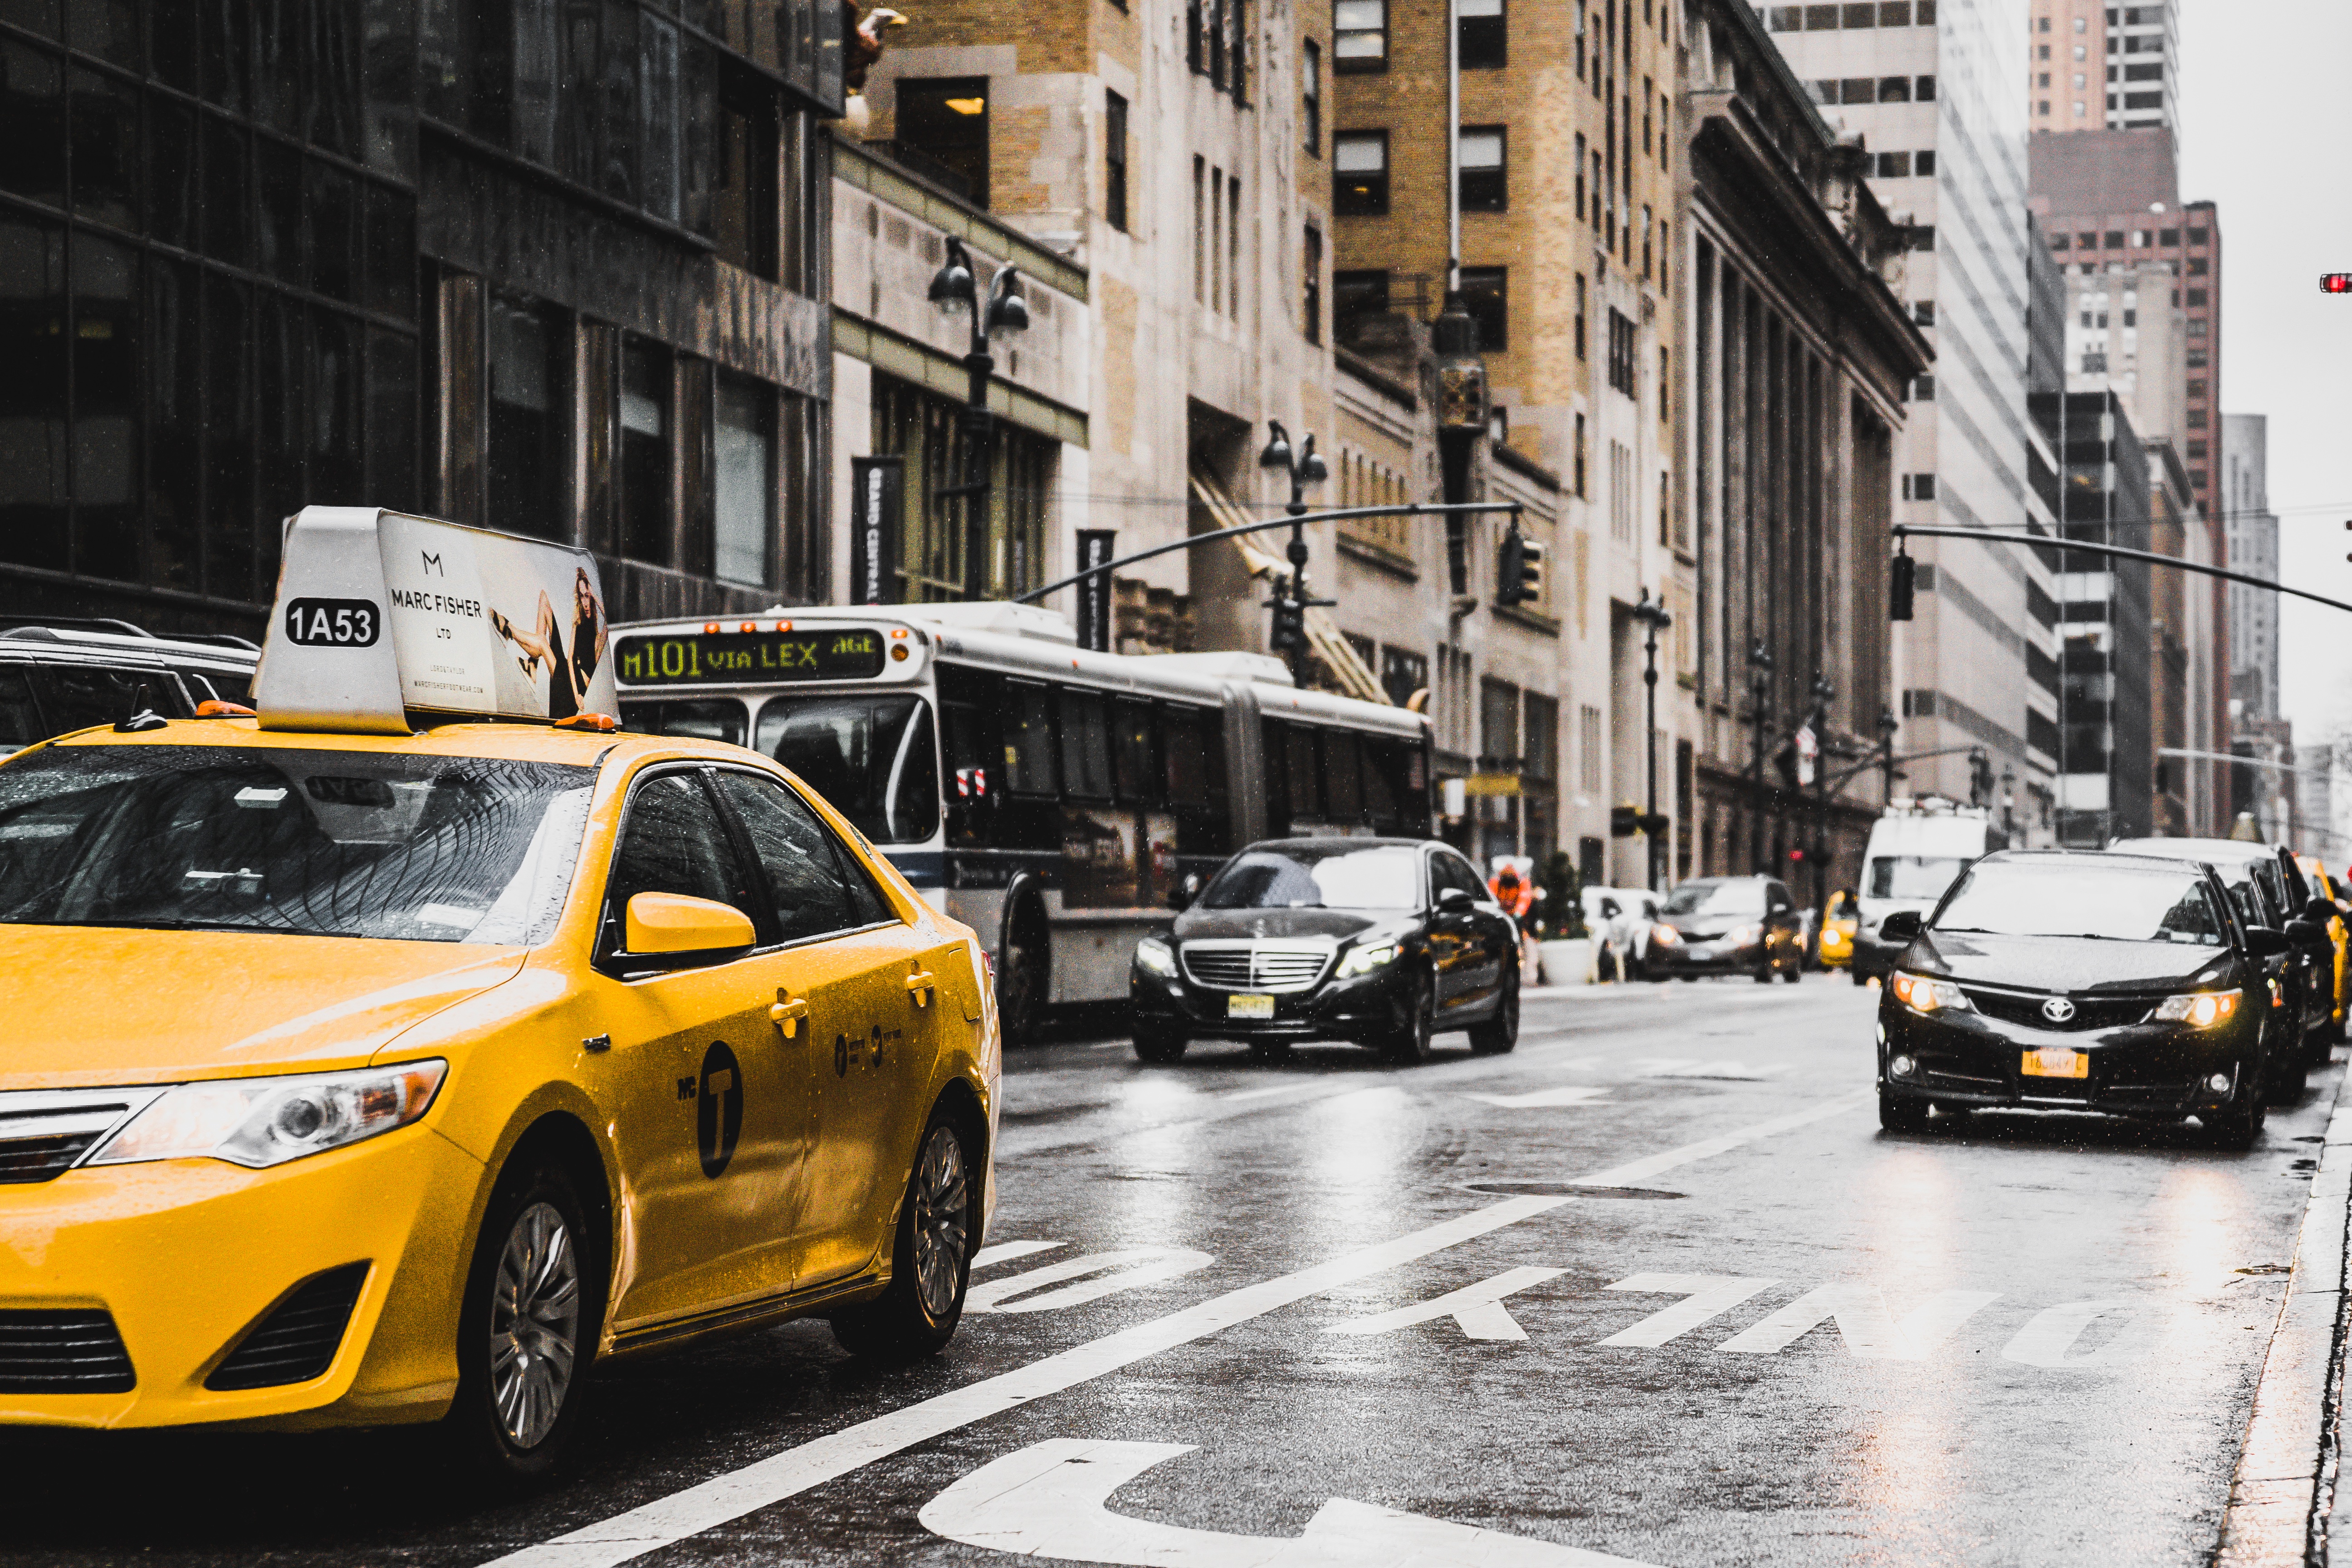
street, car, city, urban, taxi, cab, vehicle, cars, land vehicle, automobile make, automotive design, luxury vehicle